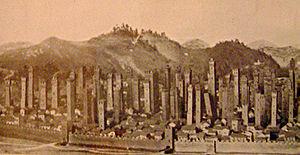
Cet article présente les faits marquants de l'histoire de la ville de Bologne.